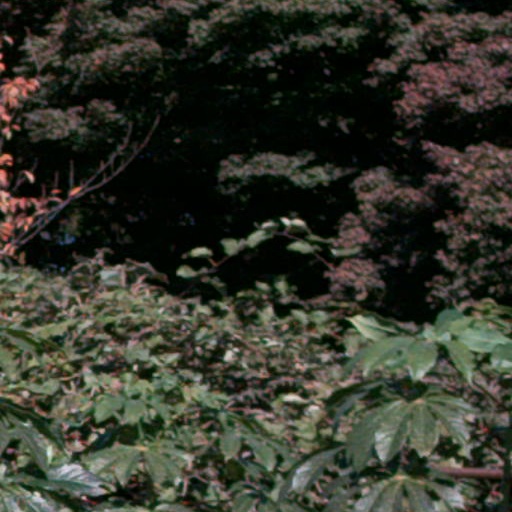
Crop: cassava